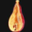
Label: pear